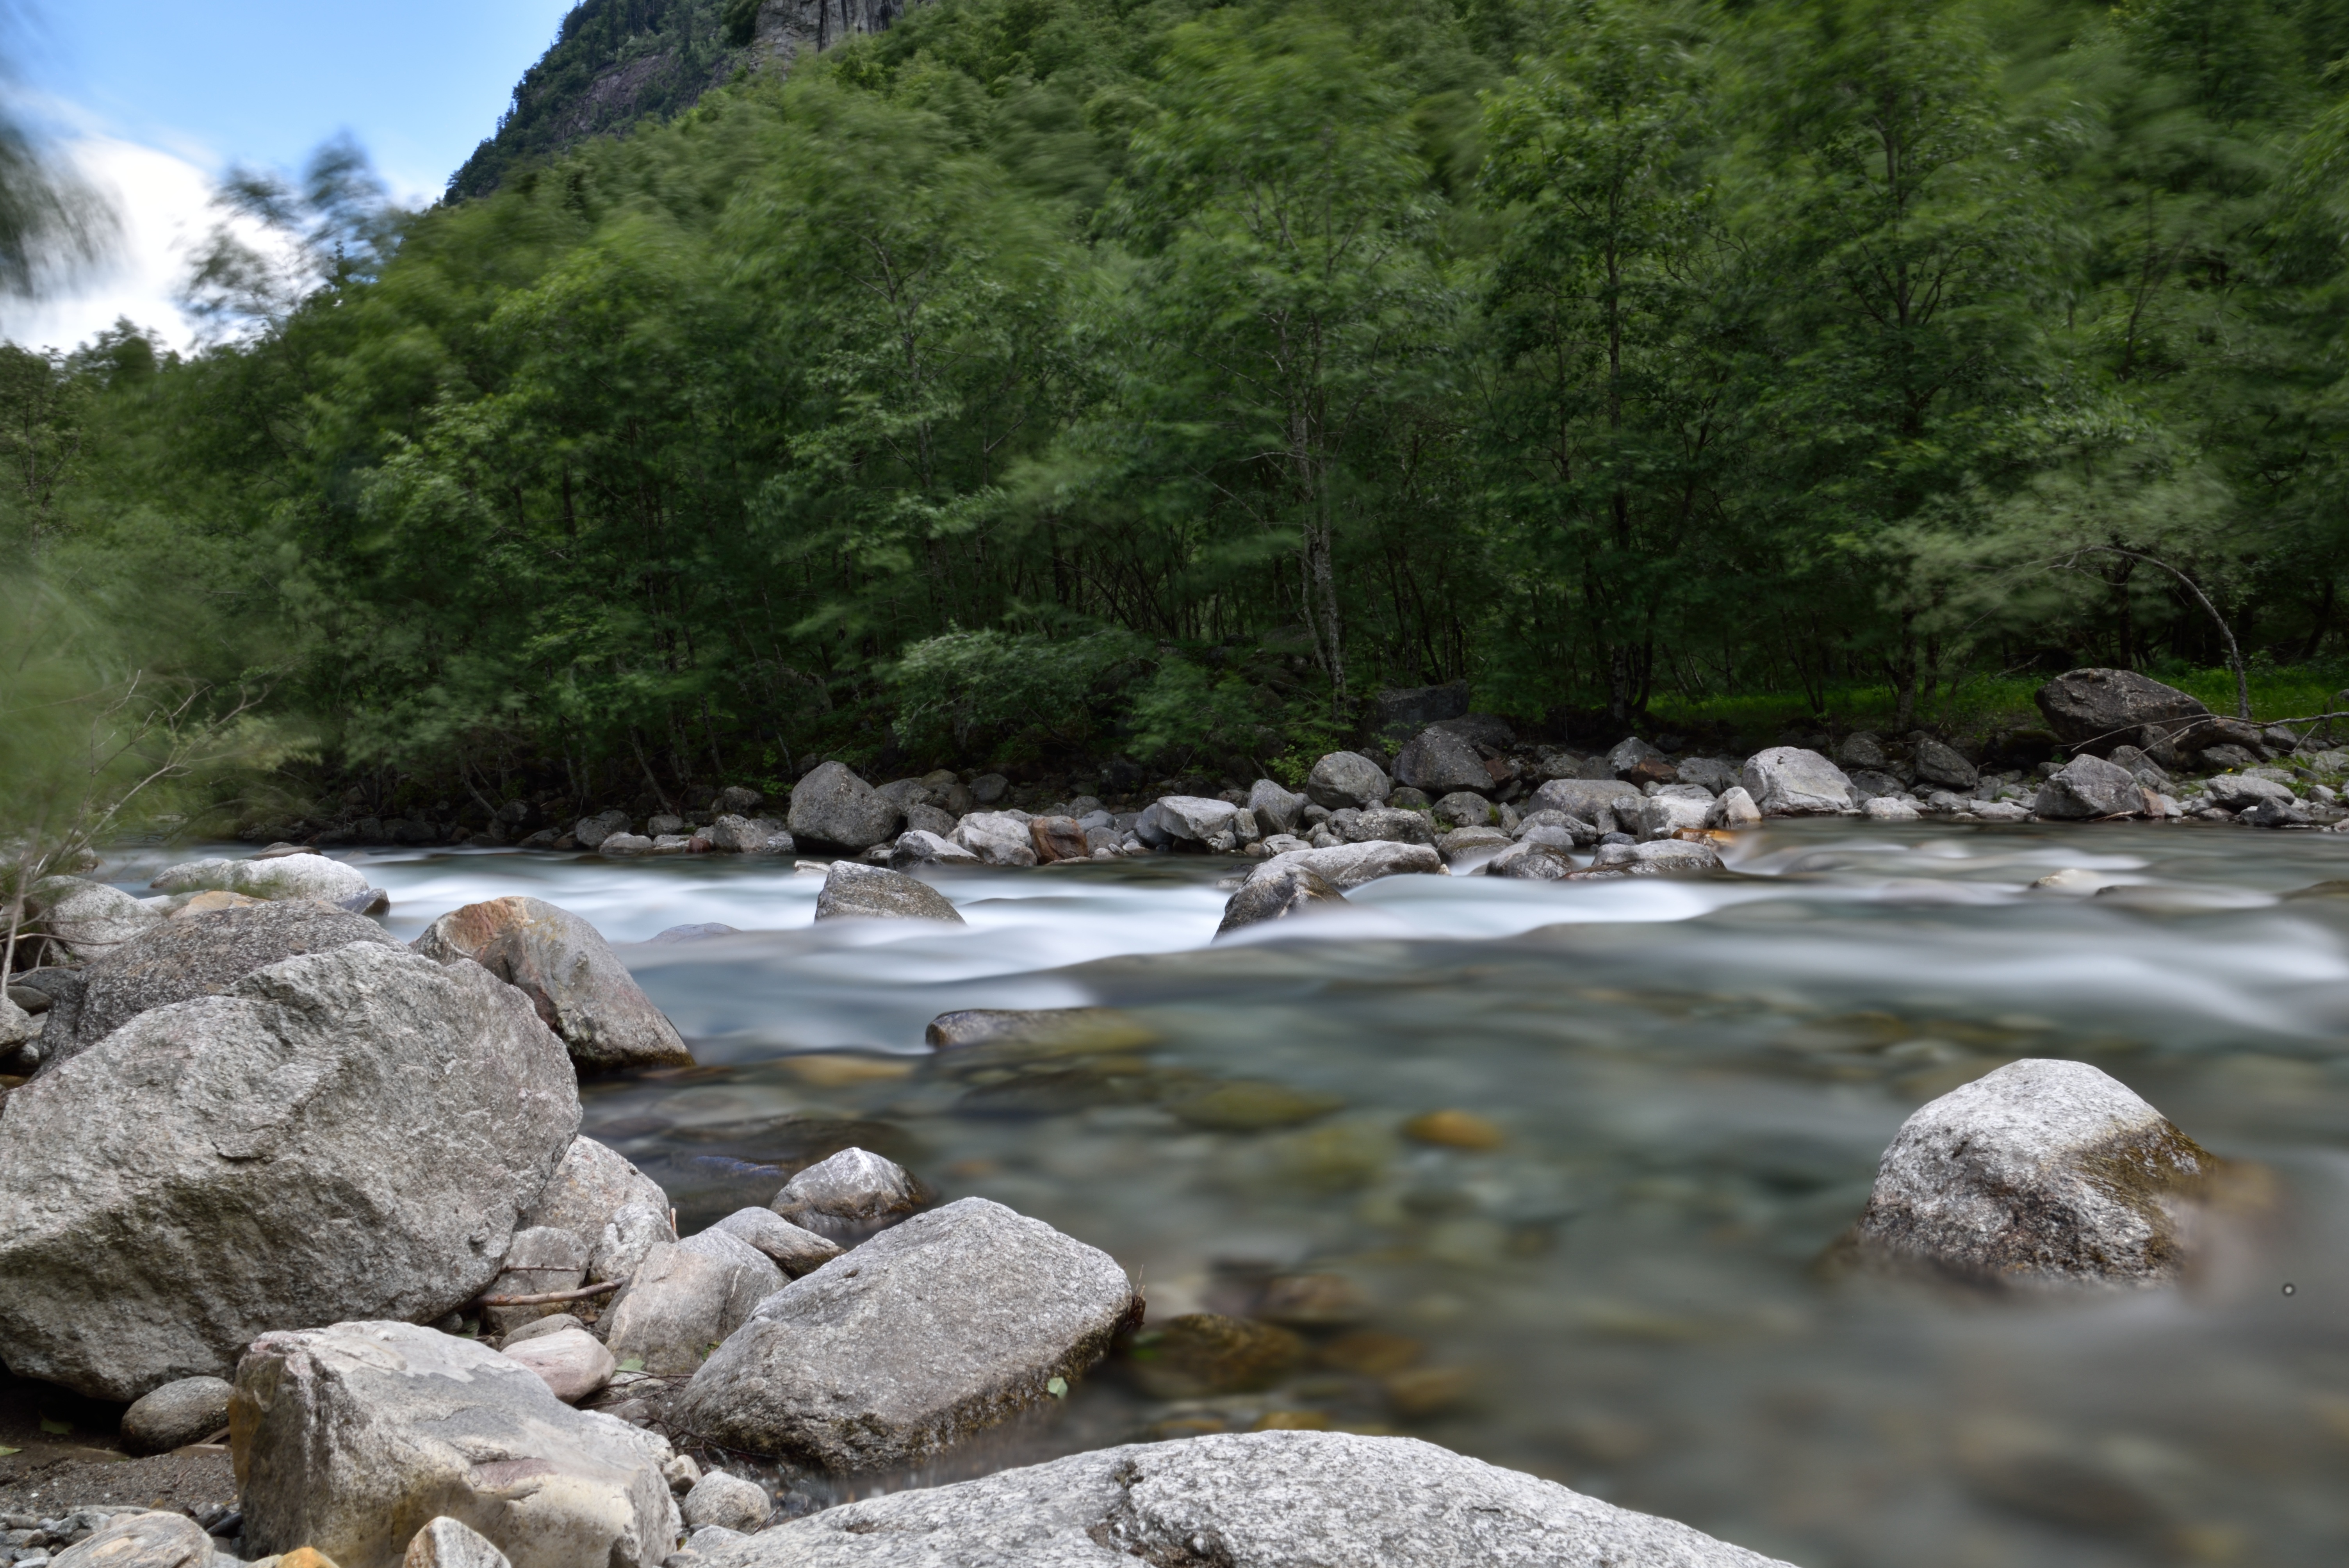
landscape, water, nature, rock, wilderness, mountain, river, valley, stream, rapid, long exposure, body of water, water feature, watercourse, wadi, landform, geographical feature